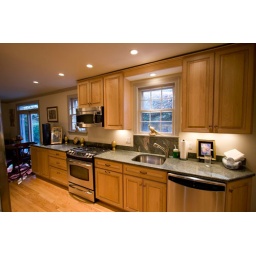
kitchen remodeling and renovation project from kitchen and bath factory in arlington, va. phone: 703-522-7337